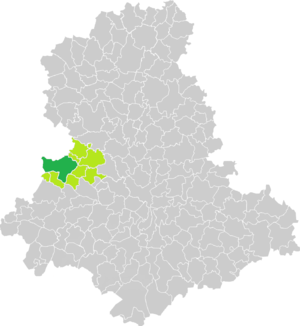
Carte de situation de la commune de Saint-Junien (en vert foncé) dans le votre Cantons (en vert clair) sur une carte des communes de la Haute-Vienne
Saint-Junien est une commune du Centre-Ouest de la France située dans le département de la Haute-Vienne, en région Nouvelle-Aquitaine et anciennement Limousin. Chef-lieu de canton, elle est bordée par la Vienne quand celle-ci, au pied des monts de Blond, sort de son parcours tortueux et du Massif central.